Abdizhamil Nurpeisov

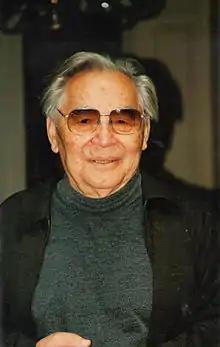
A. Nurpeisov as a publicist

A. Nurpeisov worked a lot in the field of literary translation, art journalism, essays and criticism. He translated into the Kazakh language writings by Anton Chekhov, Maxim Gorky, and Nâzım Hikmet.